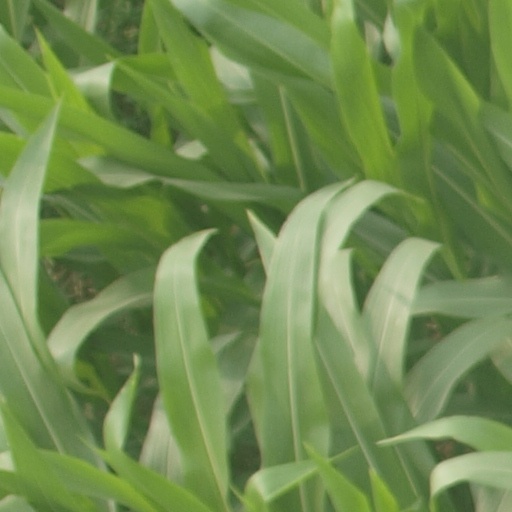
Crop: maize; corn